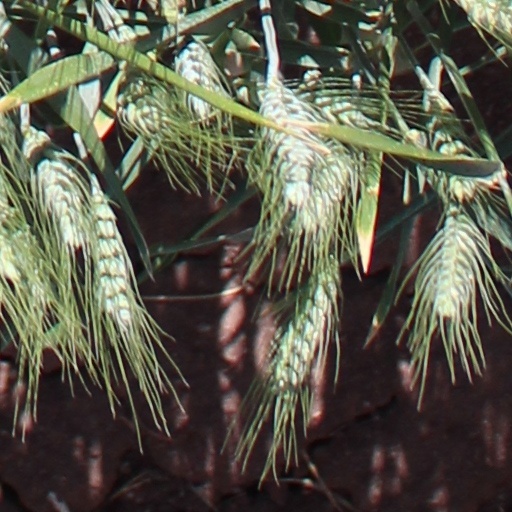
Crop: wheat